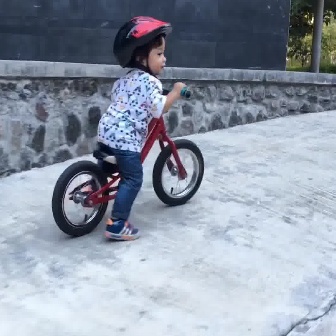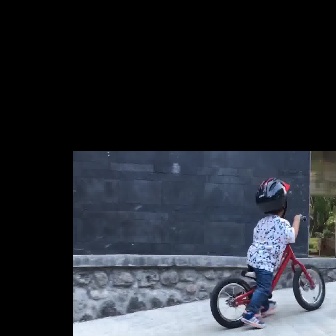
  Please identify the target specified by the bounding box [52,83,204,235] in the first image and locate it in the second image. Return the coordinates in [x_min,y_min,x_max,y_max] format.
Answer: [210,213,325,328]